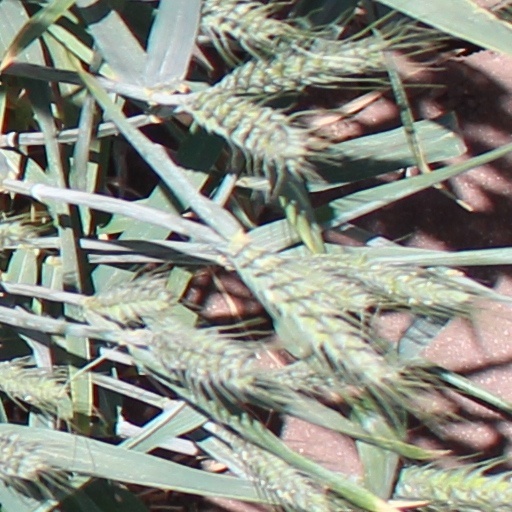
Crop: wheat